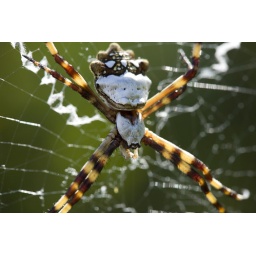
this is spider was at a tree by the beach